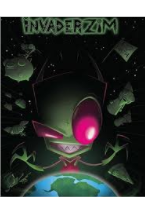
Portrait style: Cartoon Portrait